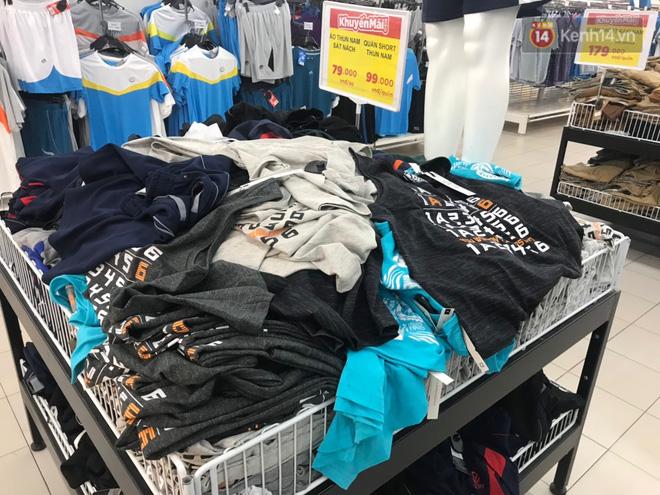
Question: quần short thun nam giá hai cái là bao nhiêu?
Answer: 198 000 đồng